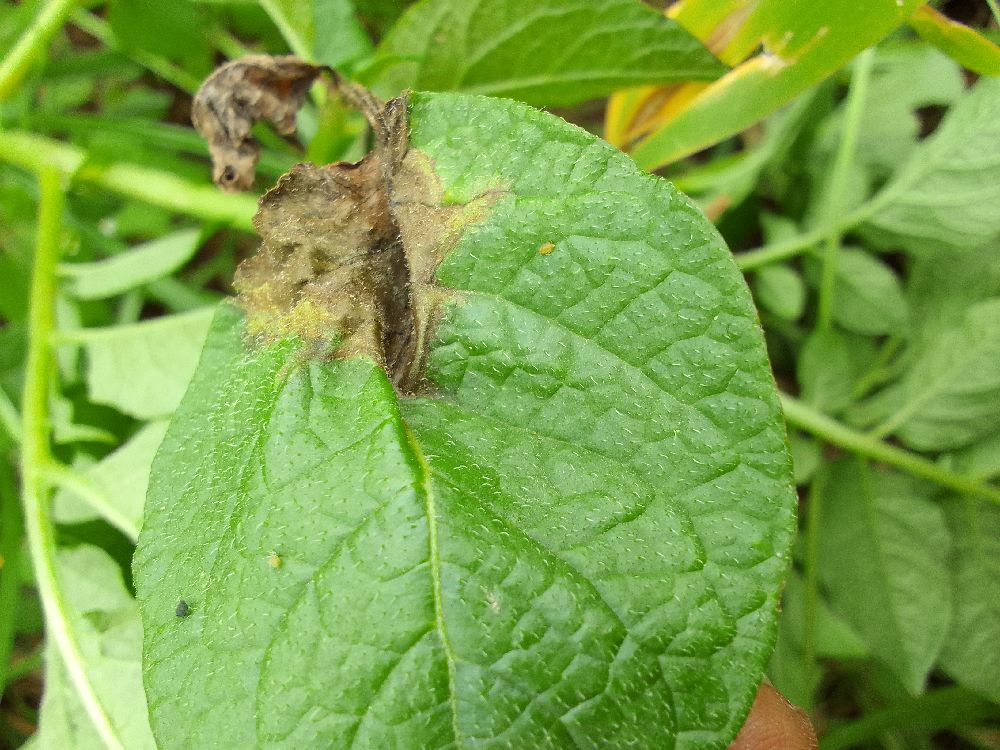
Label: Late blight